Grand Army of the Republic Hall (Litchfield, Minnesota)

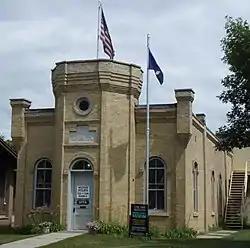

The Grand Army of the Republic Hall in Litchfield, Minnesota is one of many original and authentic Grand Army of the Republic halls remaining in the United States. Built in 1885 for the Frank Daggett GAR Post No. 35, it is one of four remaining GAR halls in Minnesota. On May 21, 1975, it was added to the National Register of Historic Places.